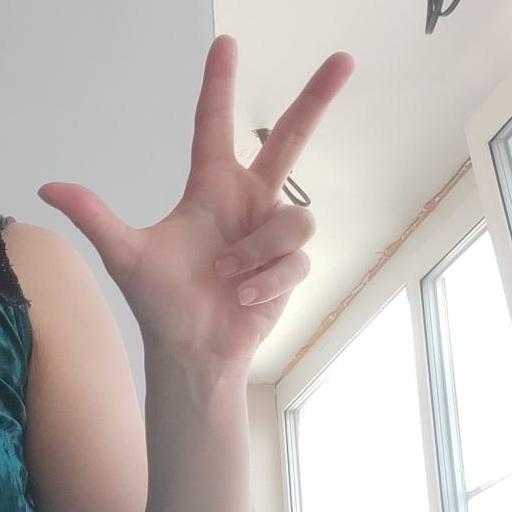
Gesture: three2